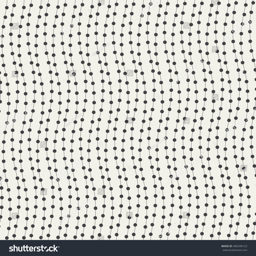
black and white vector seamless pattern .